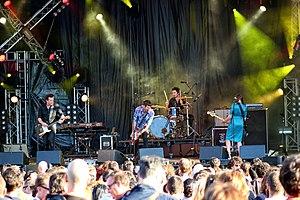
The Drones est un groupe de musique australien formé à Perth en 1997 par Gareth Liddiard et Rui Pereira et dissous en 2016.